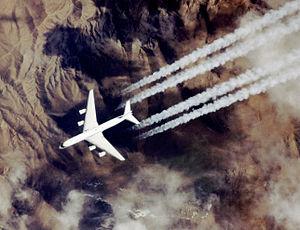
Le turboréacteur est un système de propulsion qui transforme le potentiel d'énergie chimique contenu dans un carburant, associé à un comburant qu'est l'air ambiant, en énergie cinétique permettant de générer une force de réaction en milieu élastique dans le sens opposé à l'éjection.